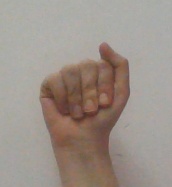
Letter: saad